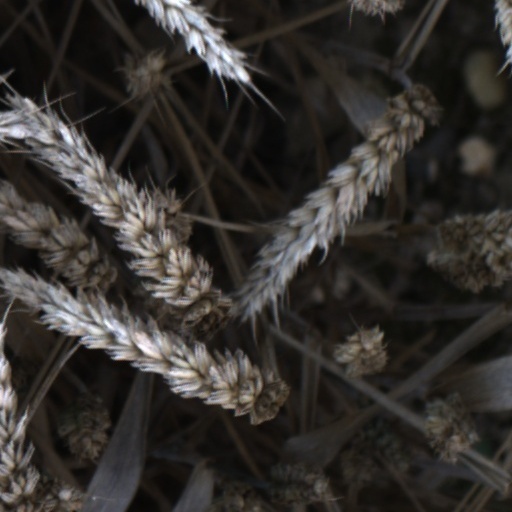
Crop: wheat